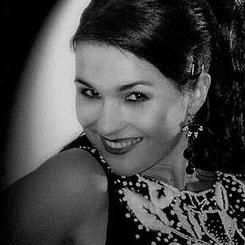
Age: 26